Hilmer Motorsport

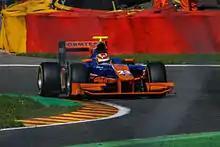
Robin Frijns Qualifying in 2013 Spa-Francorchamps GP2 Series round

Hilmer Motorsport was founded by the German Franz Hilmer and took over the starting position from Ocean Racing Technology. Franz Hilmer is the owner of the company Formtech GmbH, which, among other things, works as a supplier to Formula 1 teams in motorsport.